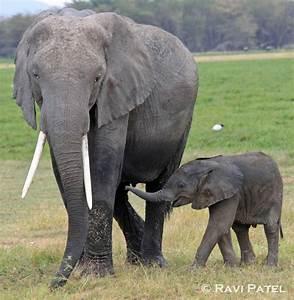
elephant